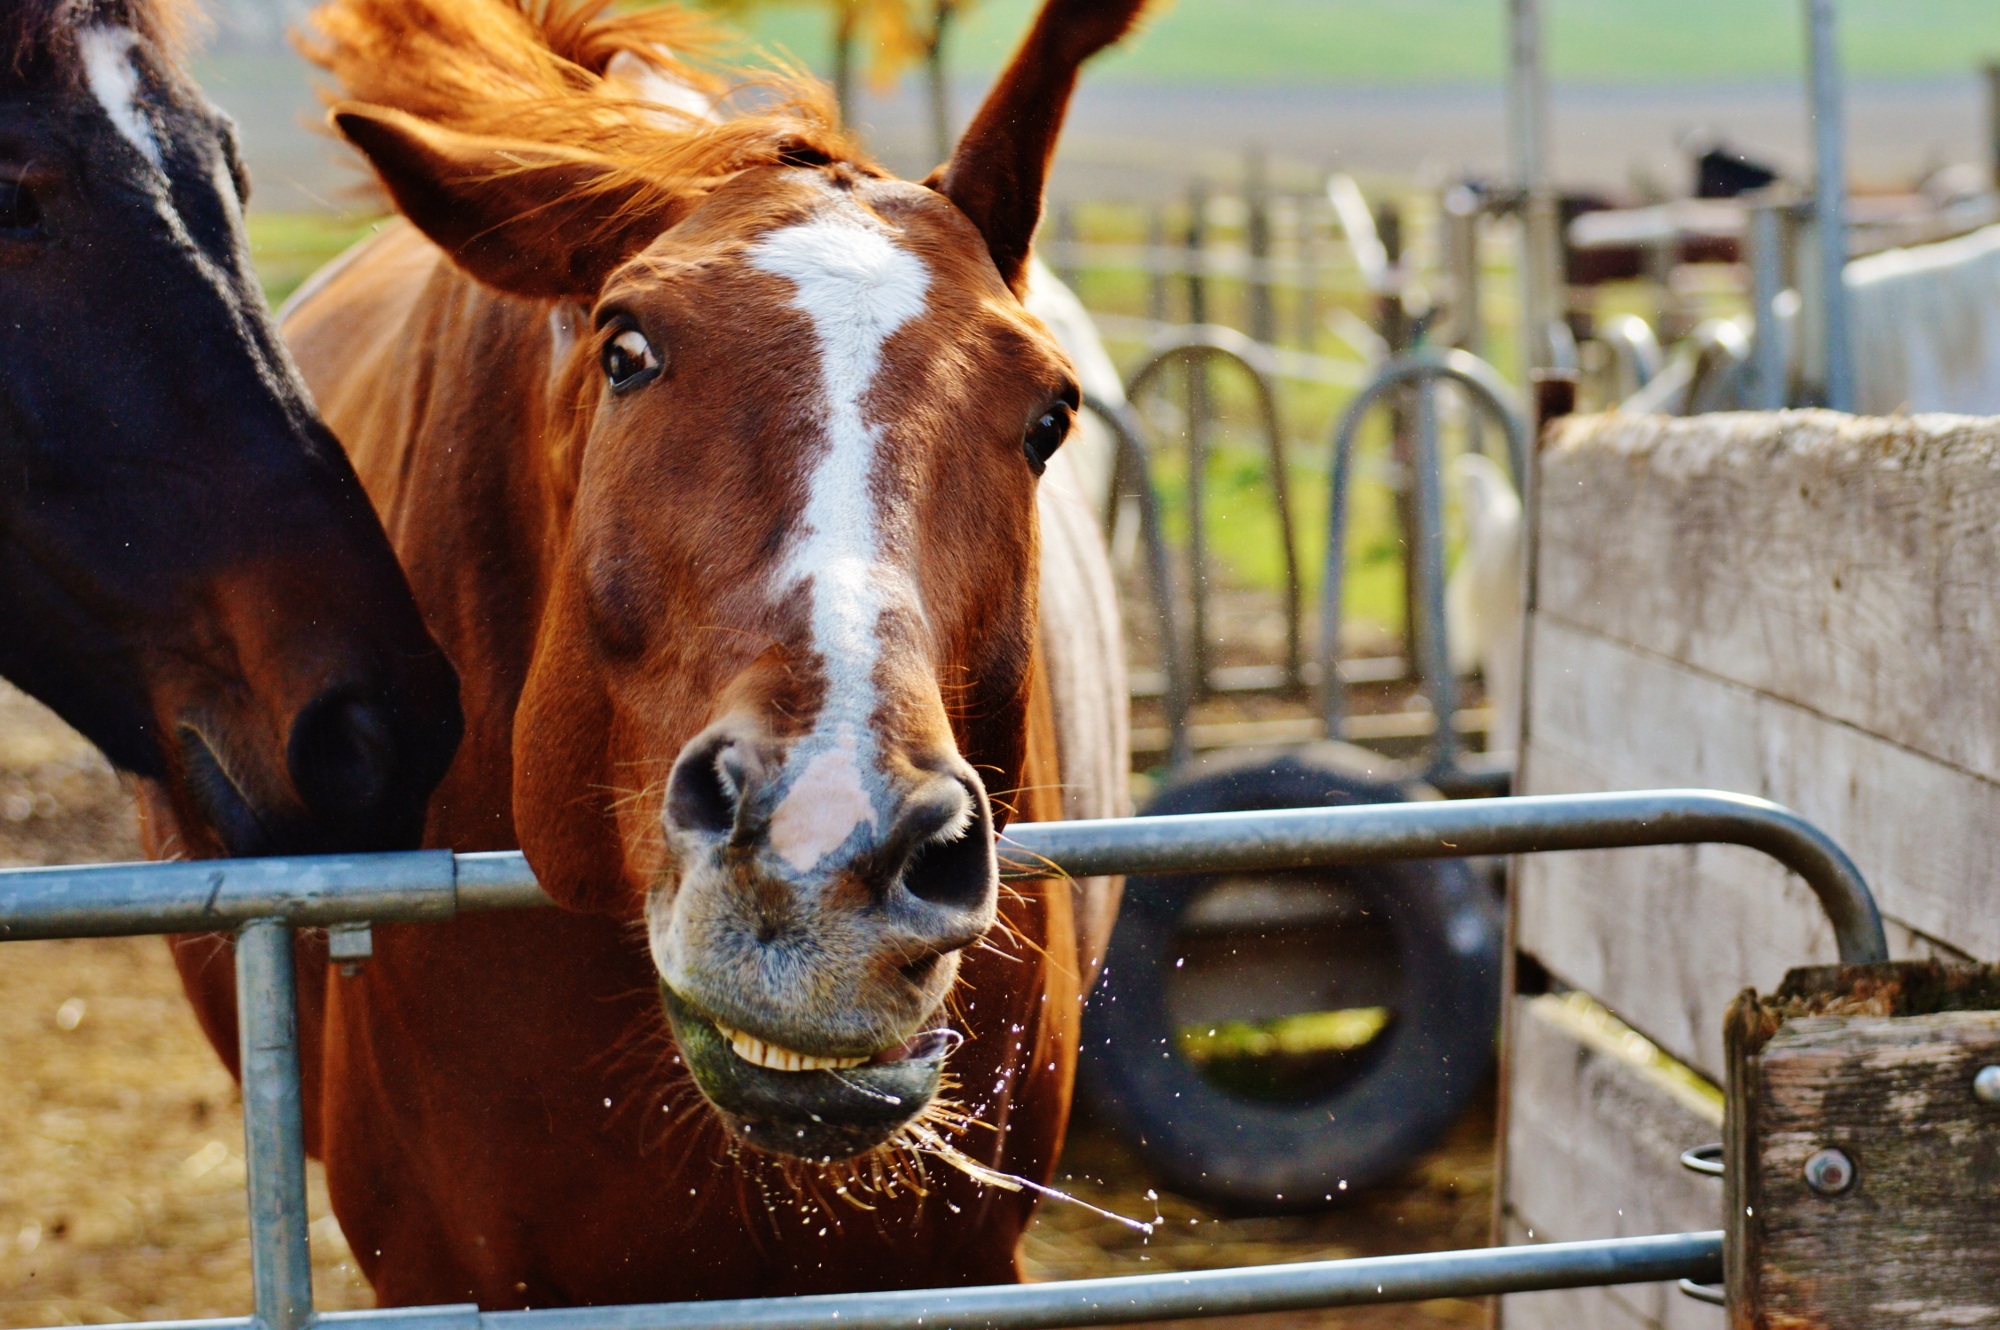
meadow, animal, food, horse, autumn, brown, mammal, ride, colorful, leaves, funny, coupling, reiterhof, making a face, cattle like mammal, horse like mammal